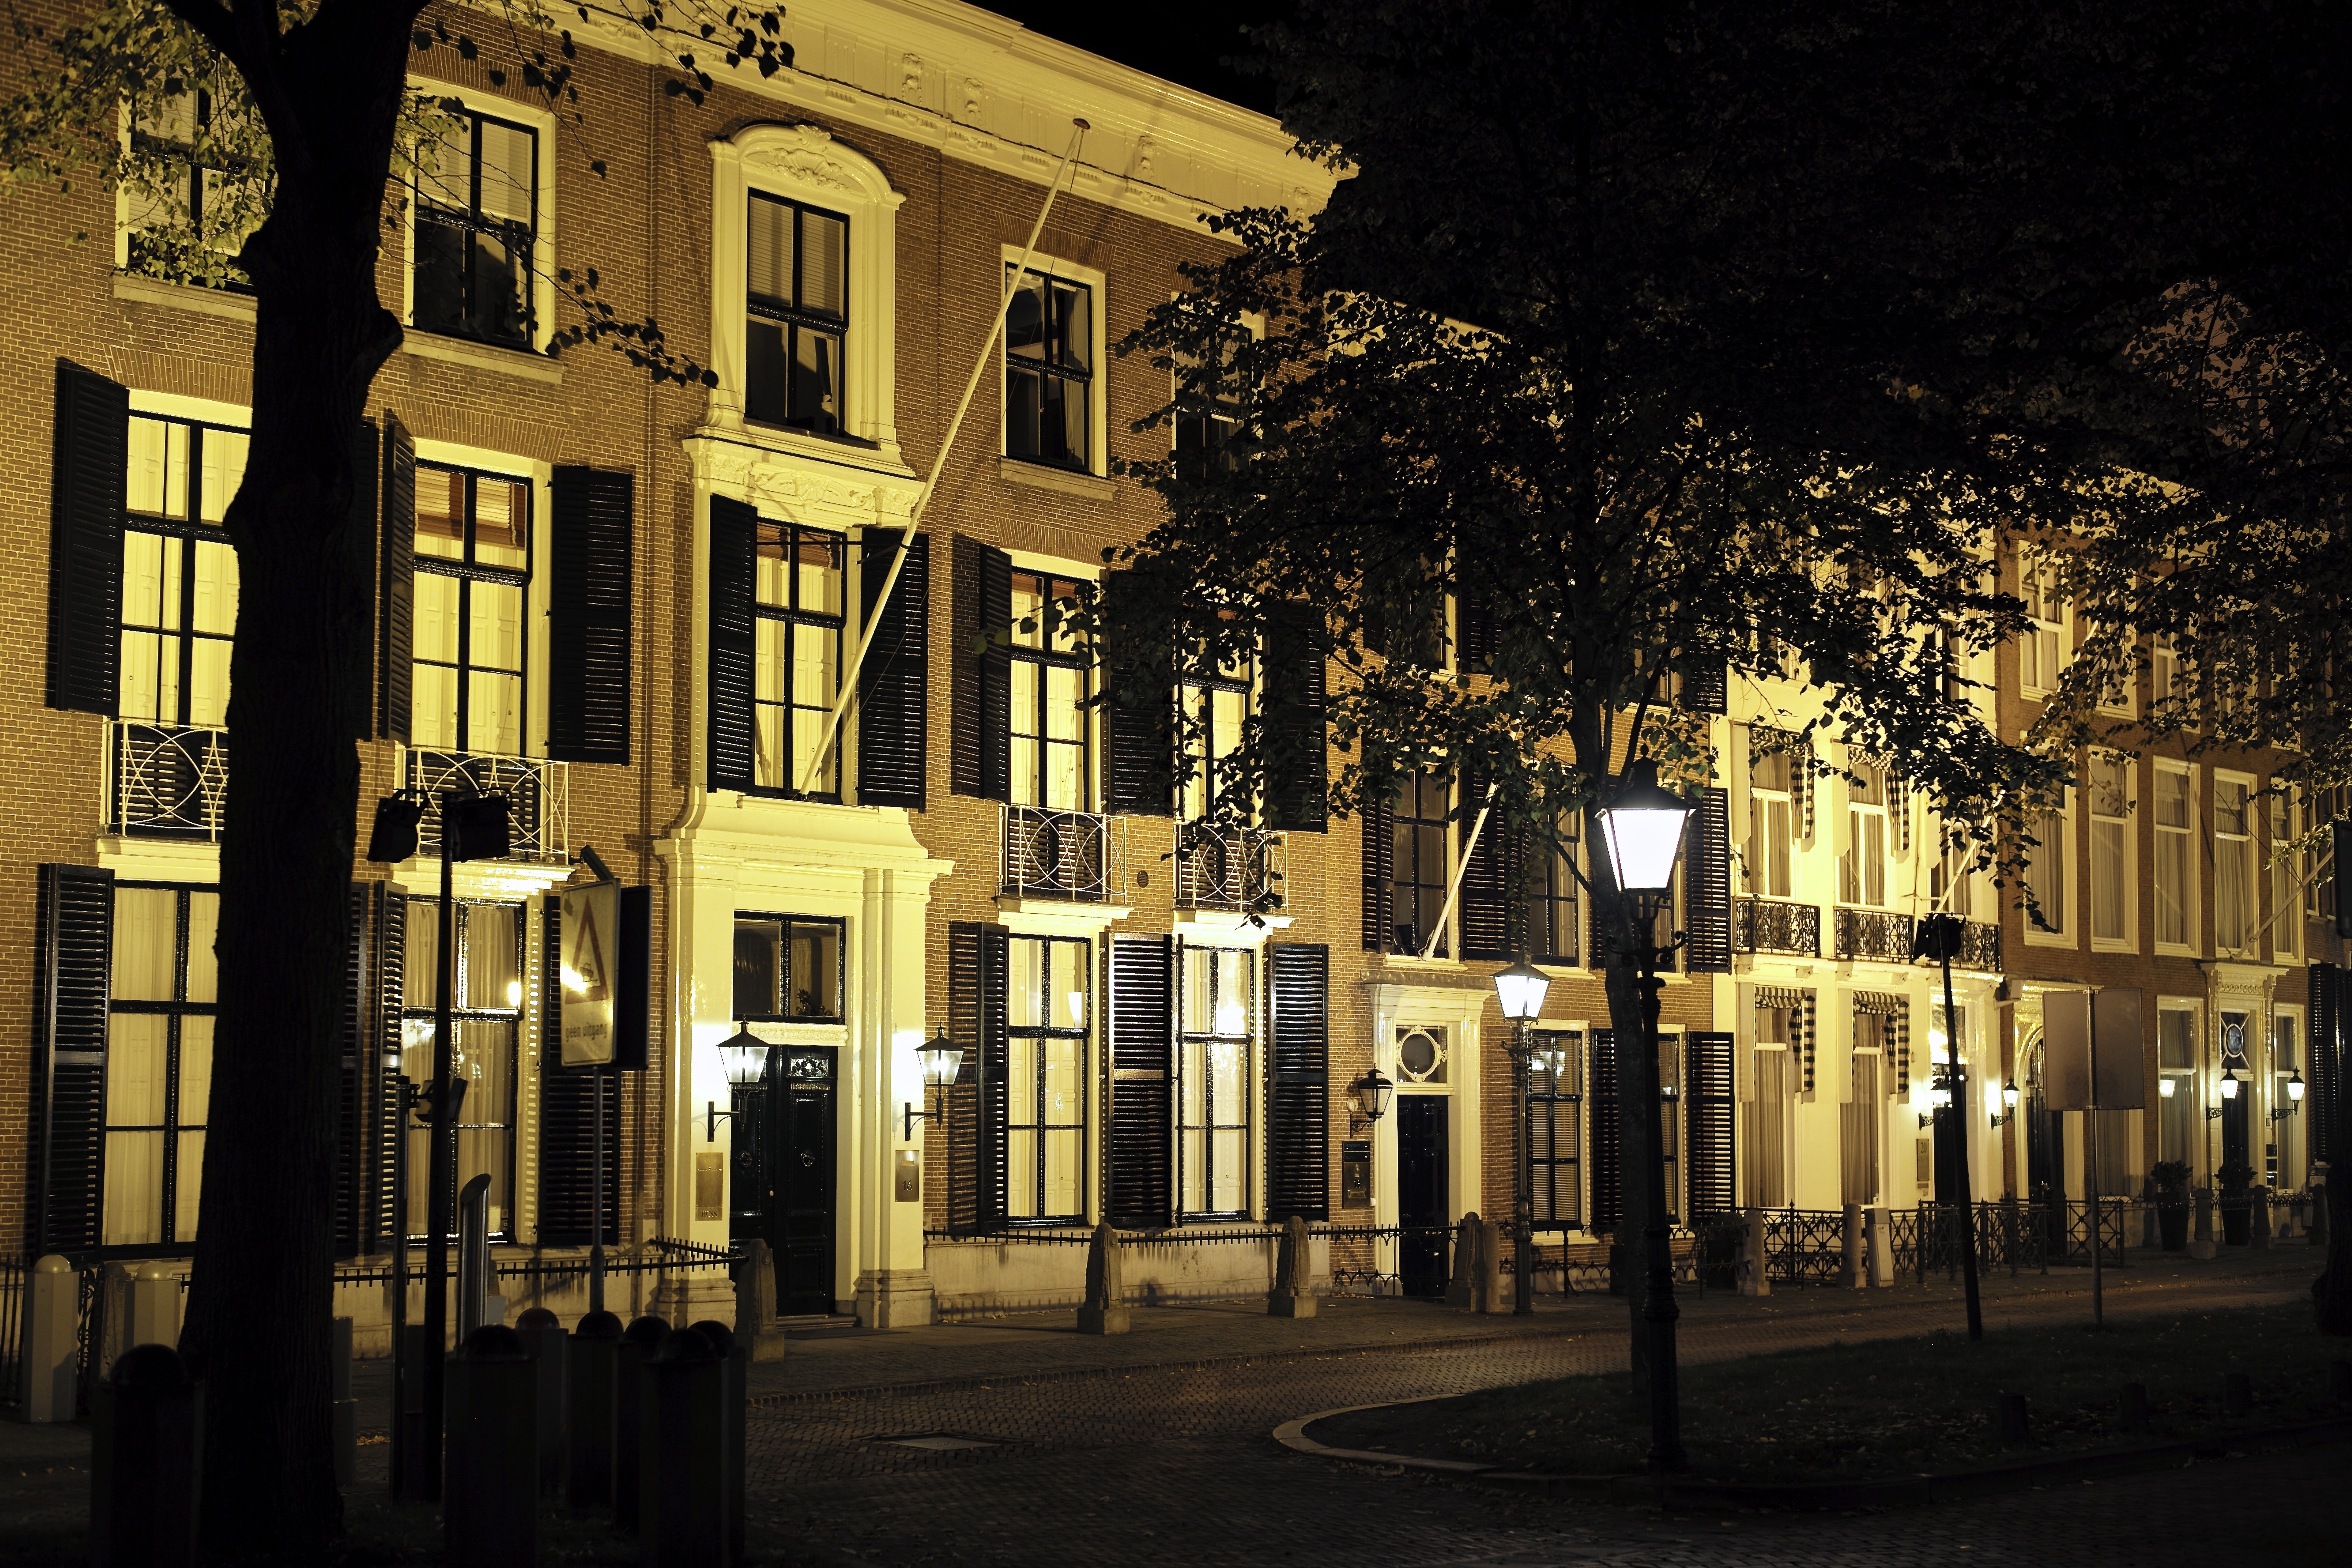
light, architecture, road, street, night, mansion, town, city, cityscape, downtown, europe, evening, facade, brick, lighting, townhouse, holland, hague, haag, netherlands, m, shutters, tripod, dutch, lamps, 50, longexposure, elegant, quiet, leica, 240, summilux, available, heerenhuis, neighbourhood, langevoorhout, urban area, human settlement